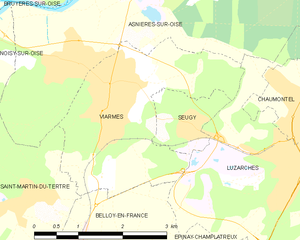
Carte des communes françaises Viarmes